Effects of Hurricane Dorian in the Carolinas

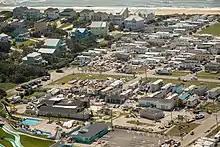
Numerous destroyed buildings along the Outer Banks, as seen from a helicopter

In Myrtle Beach, a red jeep was found washed up in the sand on September 5, which became widely circulated on social media. On September 9, several Civil War-era cannonballs were discovered by a couple in Folly Beach. People were forced to distance away from the cannonballs while bomb experts hauled them away. On September 30, U.S. President Donald Trump approved a major disaster declaration for South Carolina as requested by Governor Henry McMaster on September 1. Trump also ordered the federal assistance to support emergency work, and to help replace the facilities that were damaged by the hurricane in Beaufort, Berkeley, Charleston, Colleton, Dillon, Dorchester, Georgetown, Horry, Jasper, Marion, and Williamsburg counties, covering damage costs from August 31—September 6. The Governor also planned to invest in $10 million (2019 USD) in the Medical District of Charleston to help fix the problem of flooding in the city. Under the FEMA Public Assistance Program, any state agencies, affected local governments, and a few private non-profit programs were able to apply for federal funding to pay around 75 percent of damages from the storm, including removing debris and repairing roads. Tourist rates dropped down across the state, forcing Hilton Head Island to request $175,000 (2019 USD) for a post—marketing marketing plan. Hotel occupancy rates also went down, including "The Mariott Hilton Head Resort & Spa", which has 513 rooms, to only have eight occupied. Another hotel, "The Sonesta Resort", only had around 20 to 30 percent of the full occupancy rate. The state overall lost around $117 million in total due to losses from visitor spending. On the Hunting Island State Park Island, 44 volunteers from the "Friends of Hunting Island" organization came to the park, cleaning up the debris left behind. A dumpster pushed into the Little River after Dorian had not been taken out of the place for months, and the owner of the dumpster was not found. A grand opening for a Panera Bread was delayed after water damage. Many sea turtle nests were destroyed during Dorian, with only a couple thousand of turtles estimated to have survived the storm.